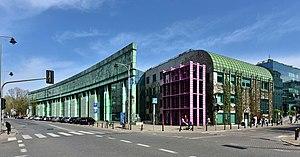
La bibliothèque de l'université de Varsovie est la bibliothèque de l'université de Varsovie, fondée en 1816.